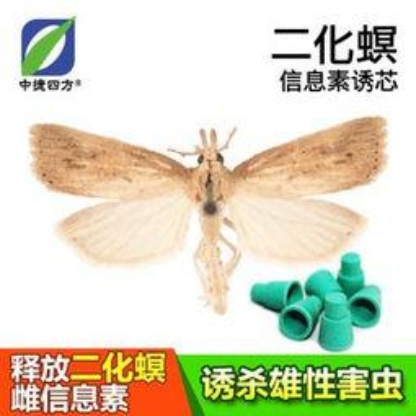
Nhãn: Sâu đục thân (Sọc nâu )( Chilo suppressalis )